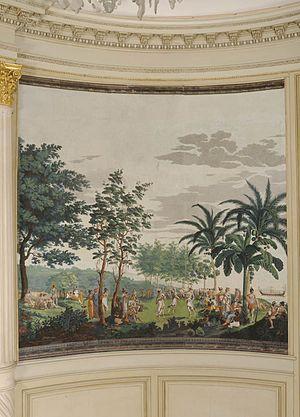
Les Sauvages de la mer du Pacifique, encore appelé Les Voyages du capitaine Cook ou Paysages indiens est un papier peint panoramique dessiné par Jean-Gabriel Charvet et édité par la société Joseph Dufour et Cⁱᵉ de Mâcon en 1804.
Le château de Champlitte est un bâtiment construit au XVIIIᵉ siècle dans la commune française de Champlitte, dans la Haute-Saône. Il abrite actuellement le Musée départemental d'arts et traditions populaires.